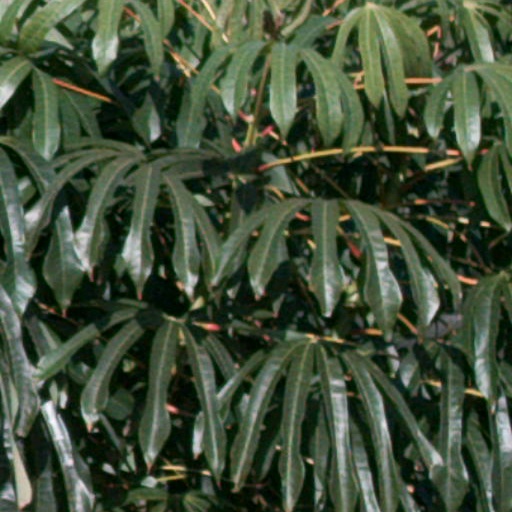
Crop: cassava